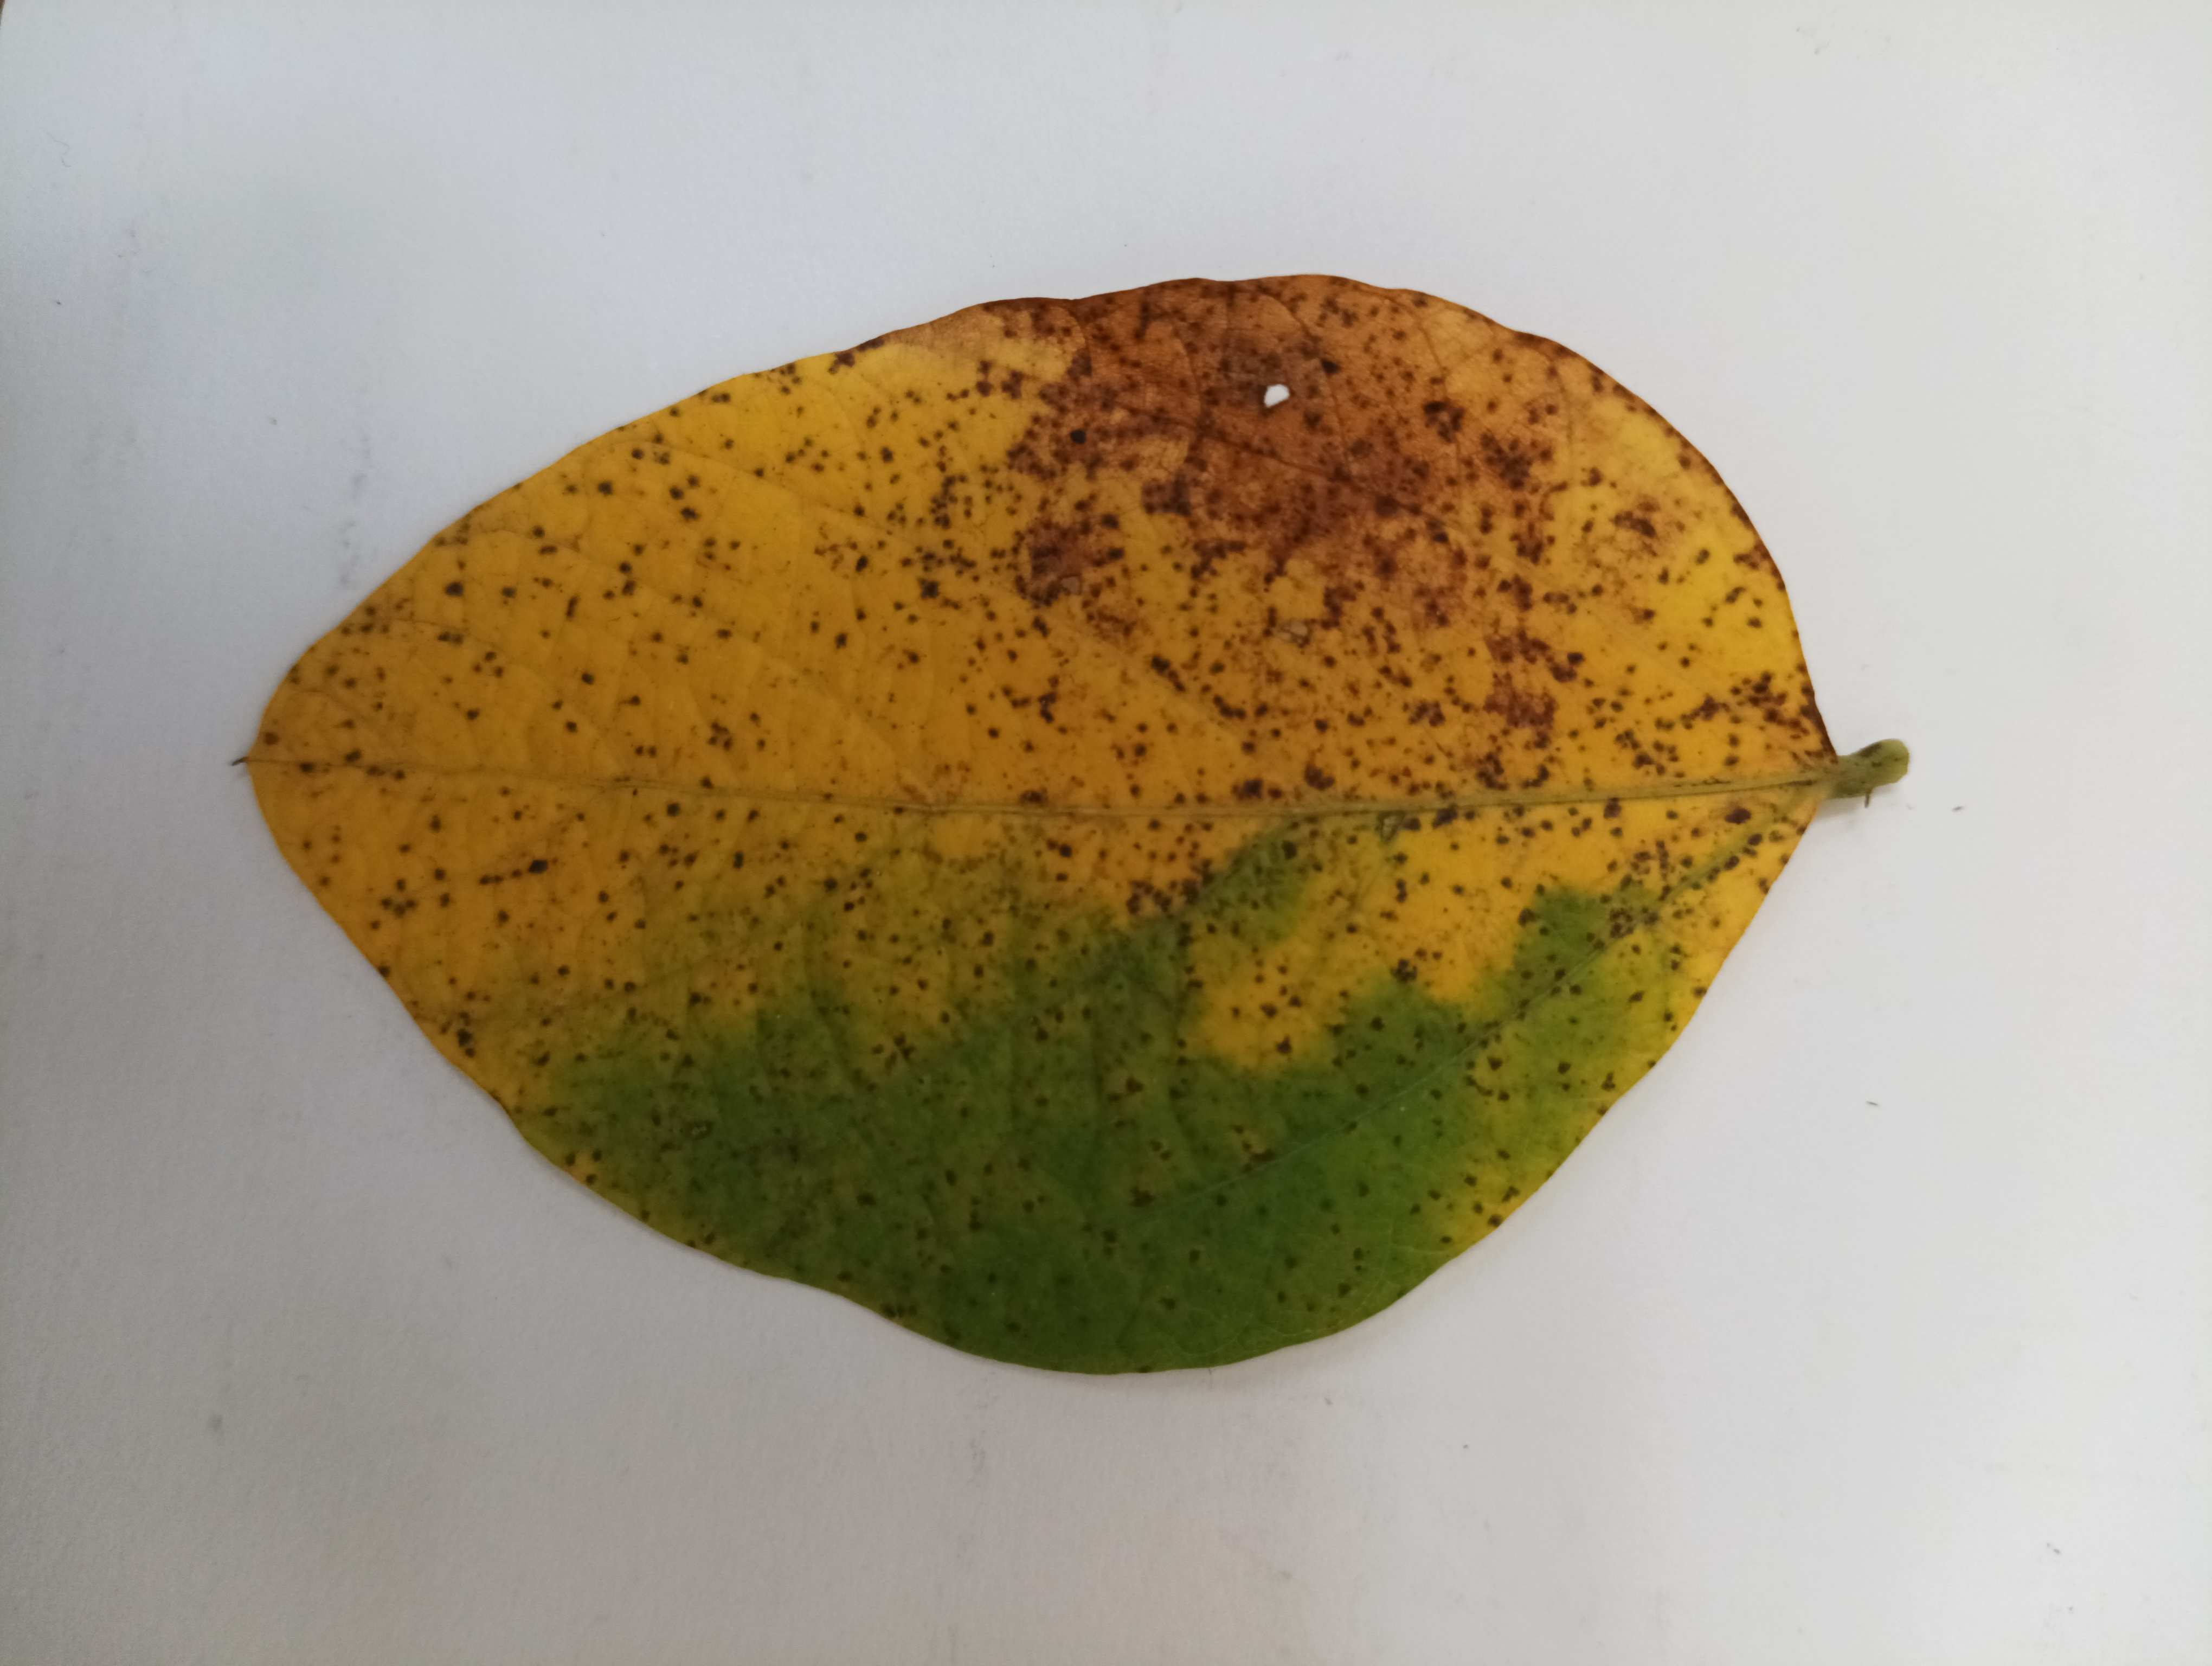
Label: Septoria_Brown_Spot